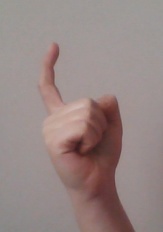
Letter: ra